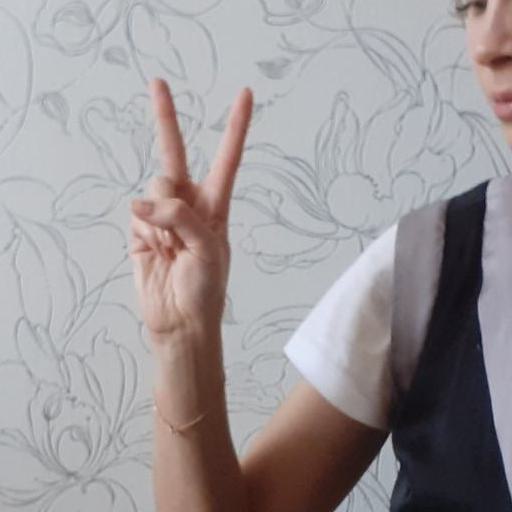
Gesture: peace